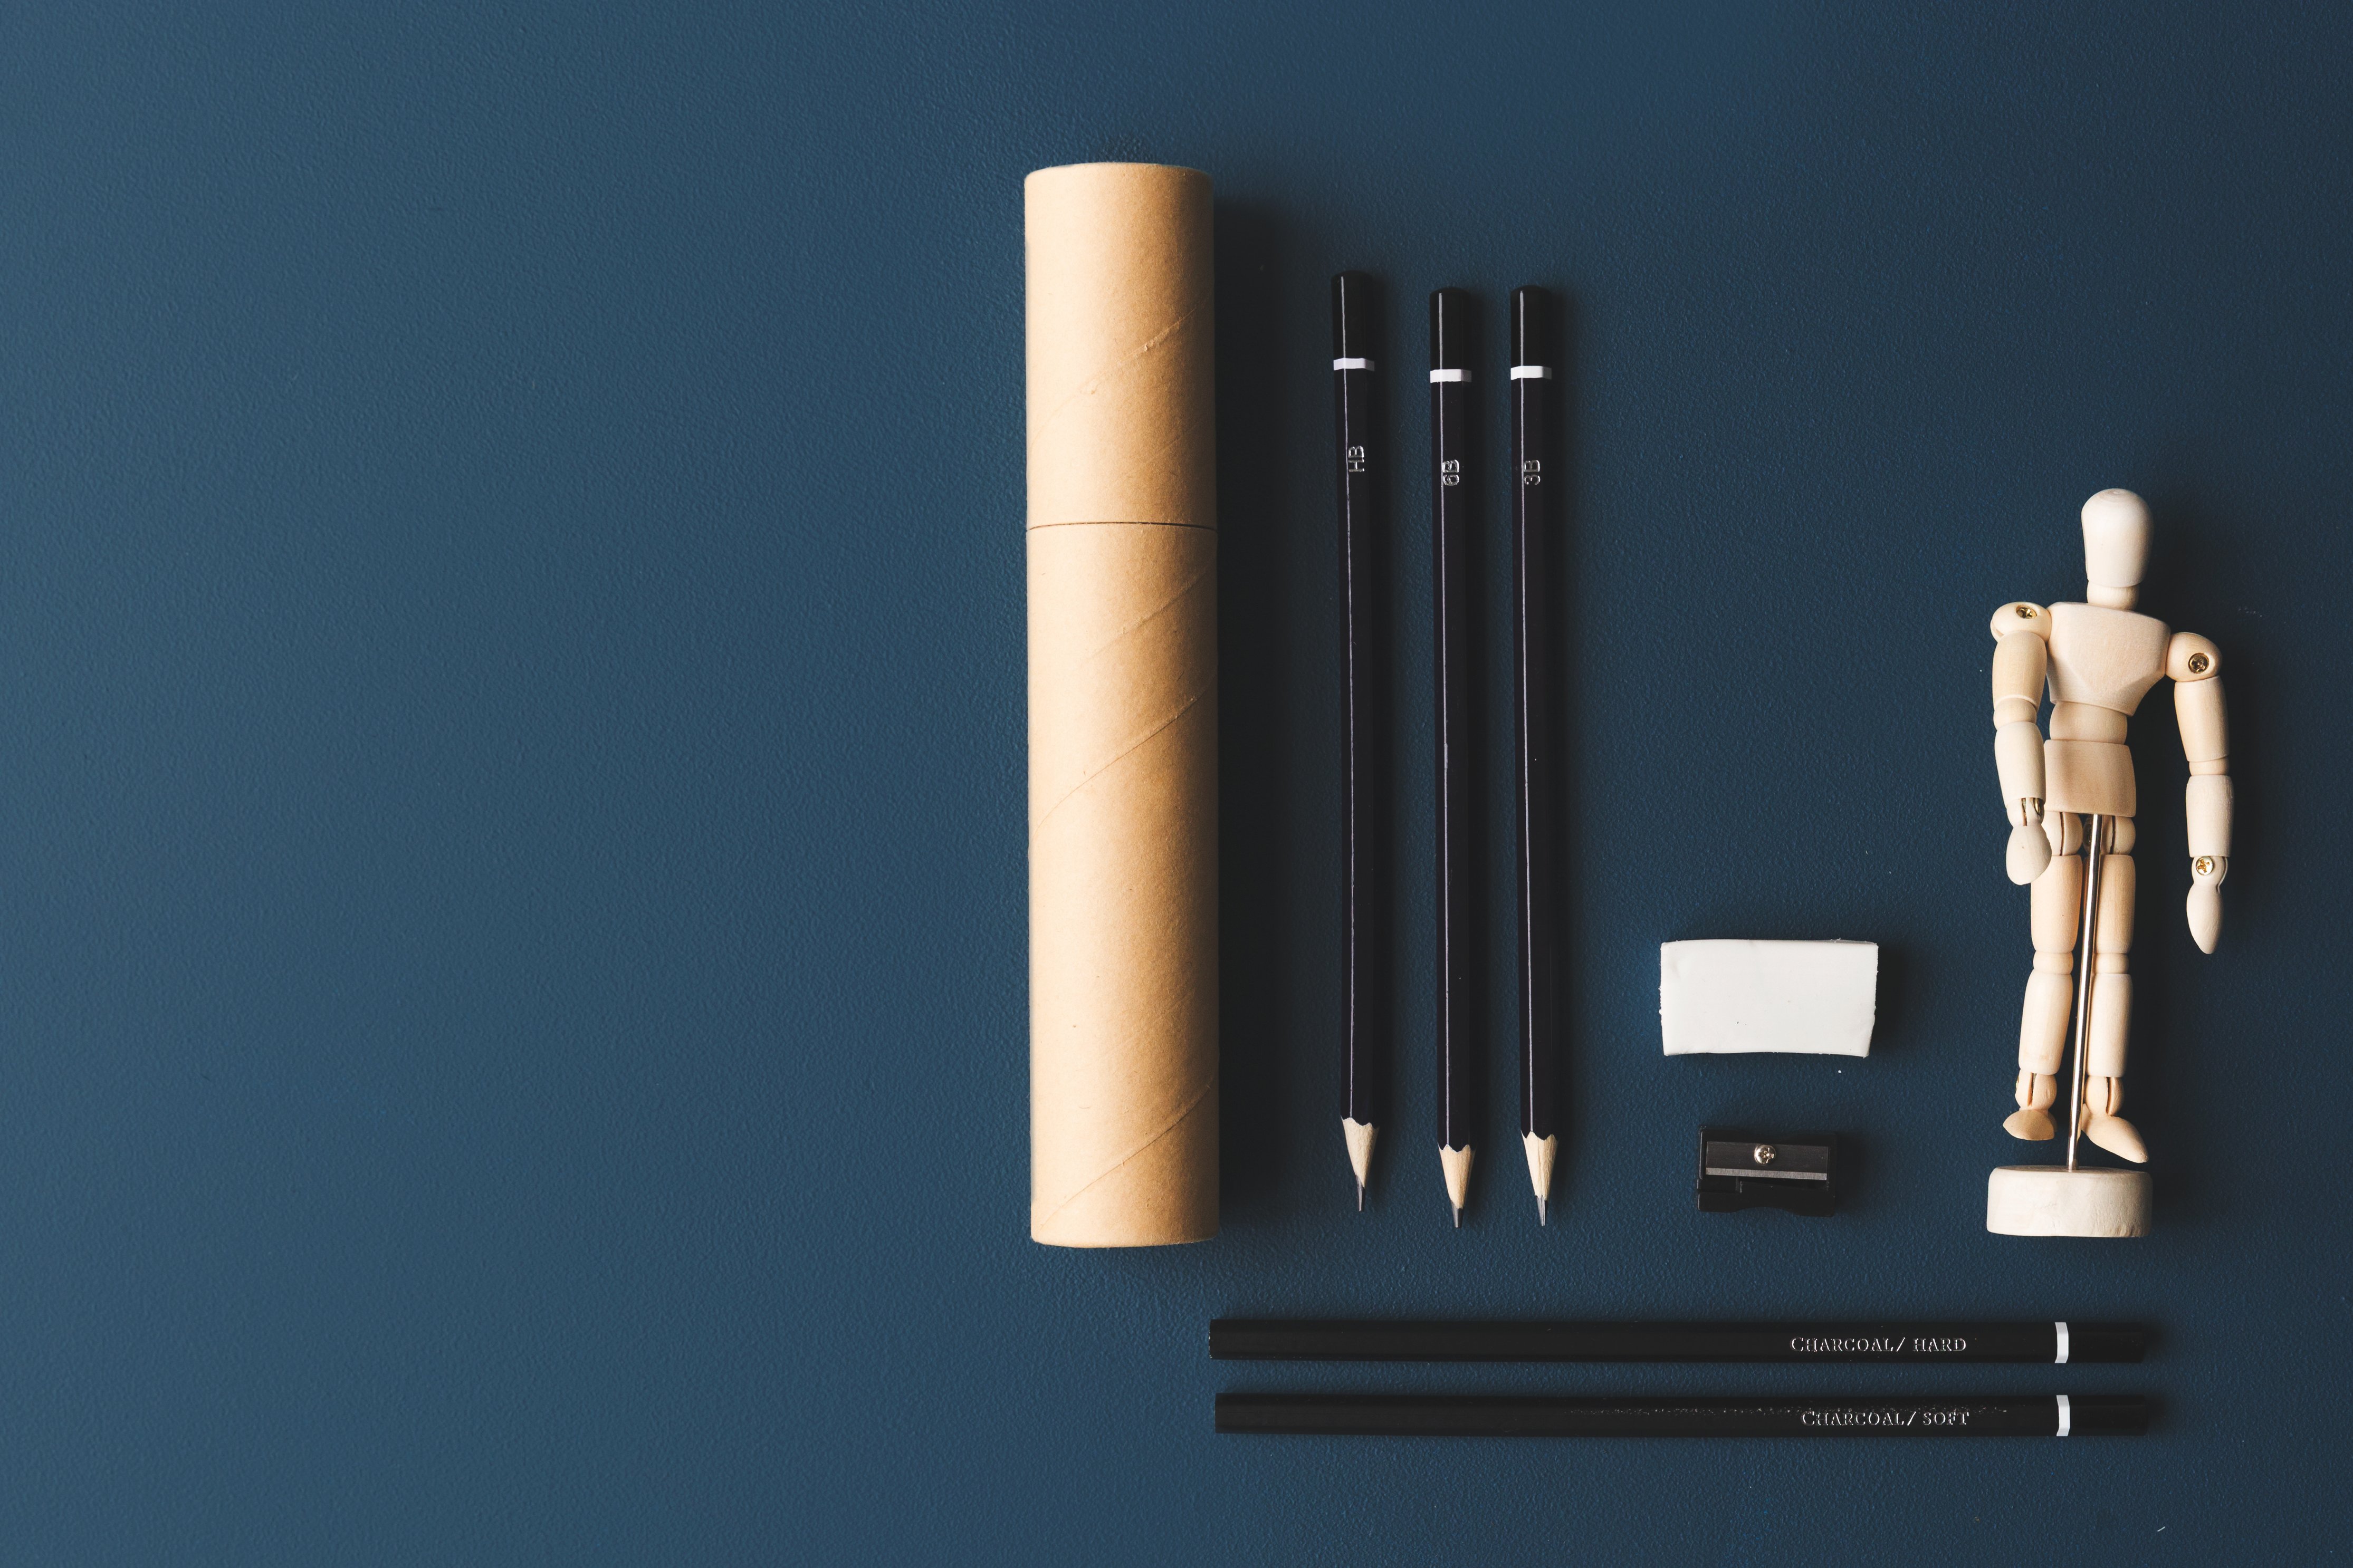
cylinder, tobacco products